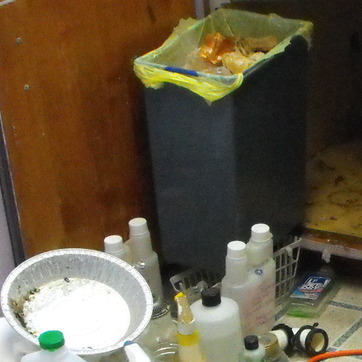
Material: plastic